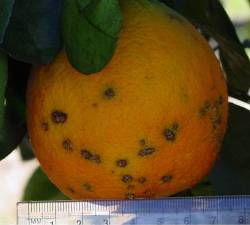
Plant: Citrus
Disease: citrus canker